Fish as food

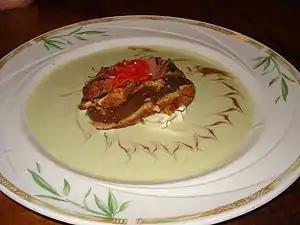
Hawaiian food: Seared ahi and wasabi beurre blanc sauce

The neologism "pescetarian" covers those who eat fish and other seafood, but not mammals and birds.